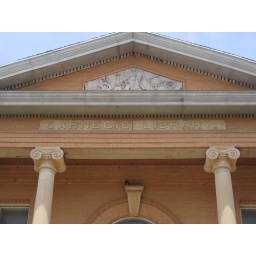
above the door at the library